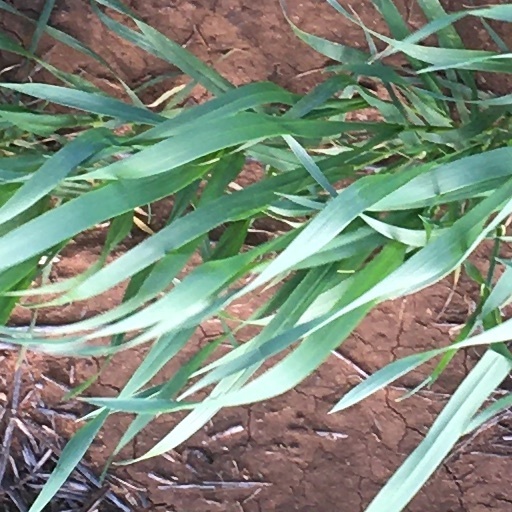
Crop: wheat